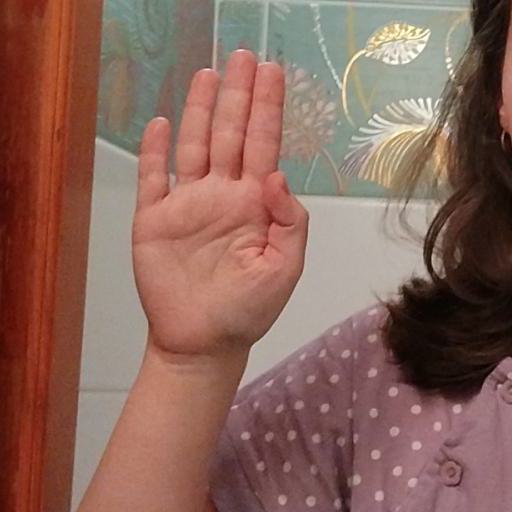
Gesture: stop